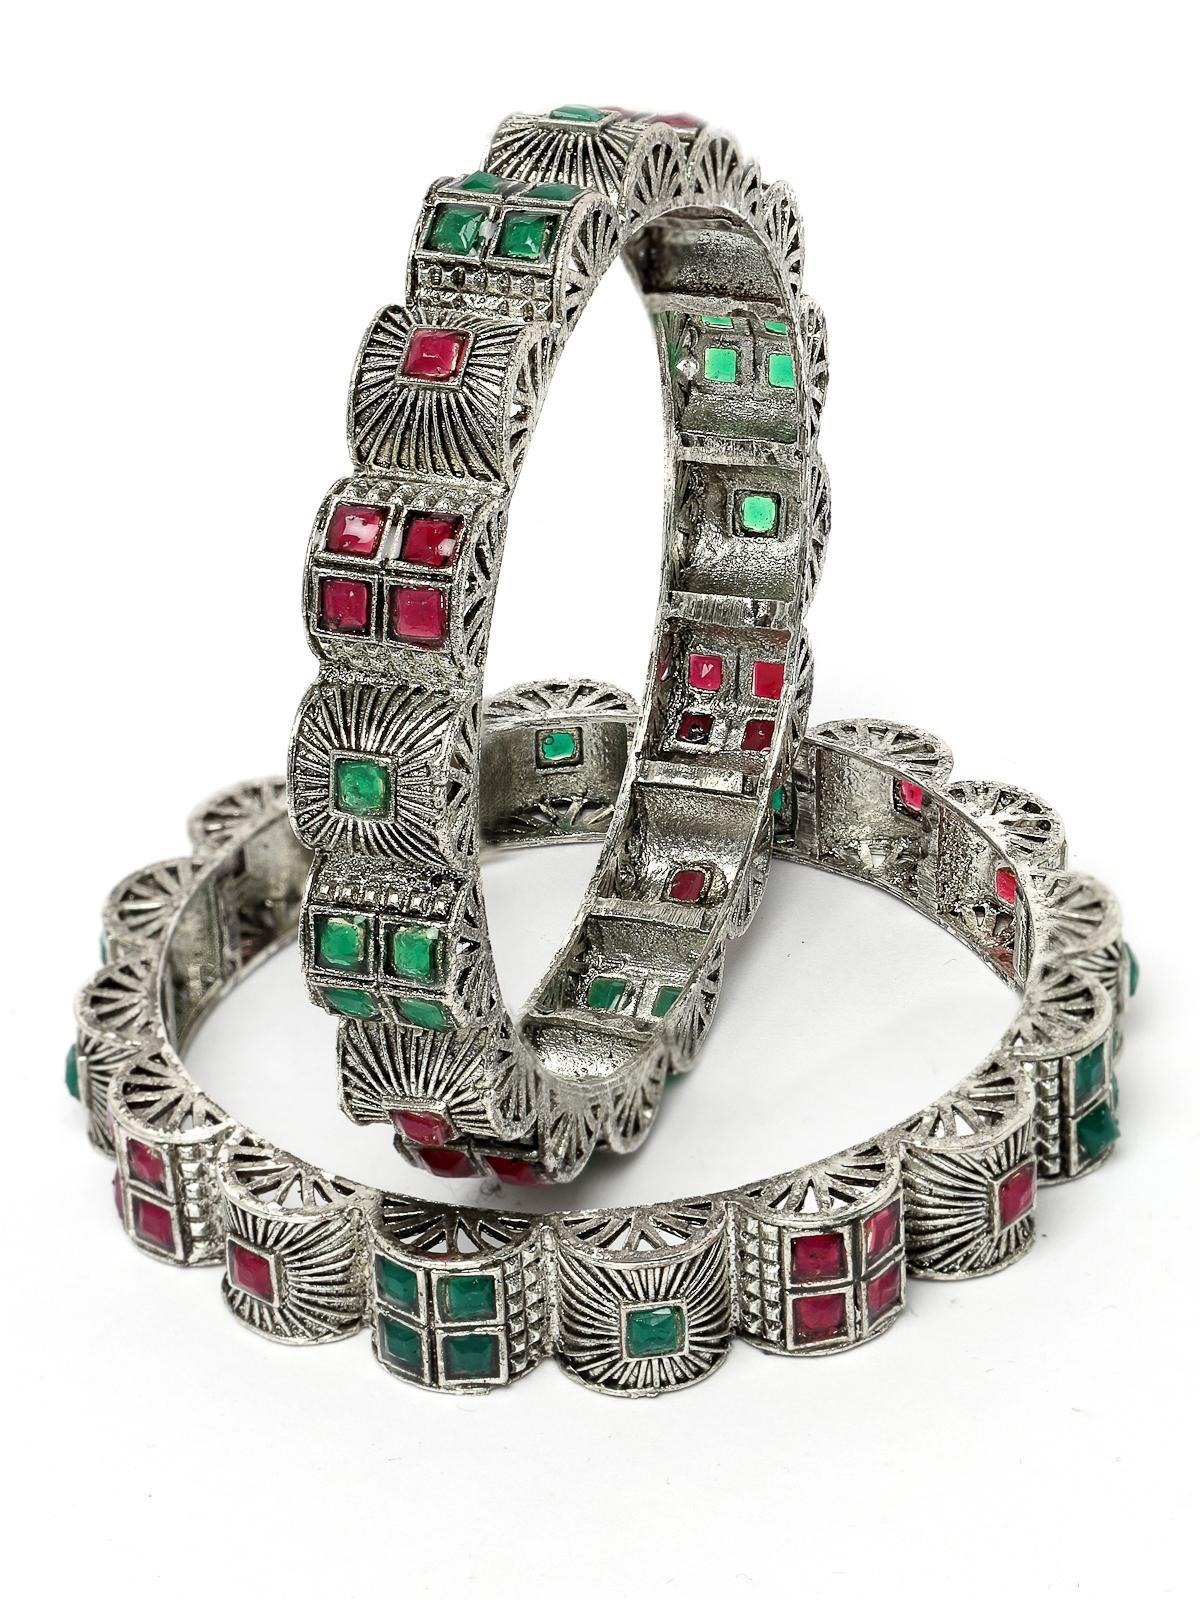
Sukkhi Detailed Curved Silver Oxidised Rhodium Plated Red And Green Broad Bracelet Bangle Set Jewellery for Women & Girls|Set of 2 Latest Design|Birthday Anniversary Gift for Women|B105926_2.6
Type: Bracelets & Bangles
Brand: Sukkhi
Price: Rs. 339
 Adorn your wrists with the Sukkhi Detailed Curved Shaped Silver Oxidized Rhodium Plated Broad Bracelet Bangle Set for Women & Girls. This set of two features intricate detailing in a charming blend of red and green, showcasing the latest design trends. The rhodium-plated finish adds a touch of sophistication to any ensemble. Sized at 2.4, 2.6 and 2.8, these broad bracelets make for a perfect birthday or anniversary gift, celebrating artistic elegance and timeless beauty for the special women in your life with a set that's both detailed and versatile.Disclaimer:There may be slight variation in shade and colour due to photographic effects and monitor settings
Included: 2 Bangles